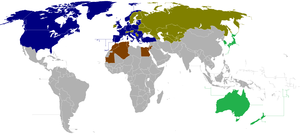
NATO / Samarbejde med ikke-medlemslande / Det euro-atlantiske partnerskab
     NATO-medlemmer      Partnerskab for fred lande      Lande i Middelhavsdialogen
NATO er en international organisation for politisk og militært forsvarssamarbejde omkring den nordlige del af Atlanterhavet, som blev etableret i 1949 med de allierede krigspartnere USA, Storbritannien og Frankrig som de drivende kræfter.